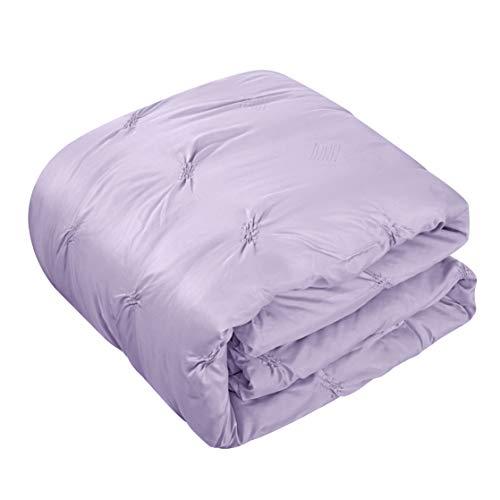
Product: Heritage Club Ultra Soft – Sierra – Hypoallergenic – for Boys and Girls – All Season Breathable 2 Piece Kids and Teen Solid Pintuck Comforter Set – Twin XL – Alternative Microfiber – –, Purple
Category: Home & Kitchen | Bedding | Kids' Bedding | Comforters & Sets | Comforter Sets
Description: The comforter set is fade resistant, wrinkle resistant and crafted from durable microfiber.
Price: $40.46
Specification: ProductDimensions:66x90x0.5inches|ItemWeight:4.55pounds|ShippingWeight:4.55pounds(Viewshippingratesandpolicies)|Manufacturer:IdeaNuova|ASIN:B07QCW6SZ9|Itemmodelnumber:DK687880